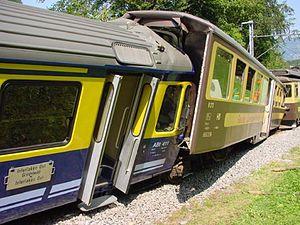
Cette liste d'accidents ferroviaires en Suisse est une liste non exhaustive des accidents de chemin de fer survenus en Suisse.